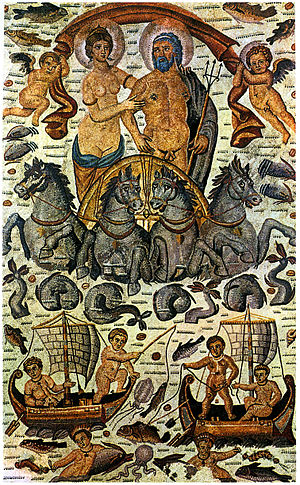
Græske guder / De udødelige guder / Havguder
Poseidon og Amfitrite indrammet af eroser i en vogn trukket af Hippokamps; under dem er fiskere på arbejde, med nymfer og skabninger af havet i farvandene
Græske guder, gudinder, halvguder og mange andre guddomme fra den antikke græske mytologi og græske religion har ligheder med den romerske, græske og etruskiske religion.